Sisu Auto

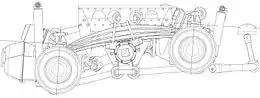
The famous Sisu lifting tandem mechanism. The concept was originally developed by Vanajan Autotehdas.

Already the very first production lot of Sisu S-323s included customised lorries for the Finnish Defence Forces. During the Second World War lorry production was transferred to another company, Yhteissisu, which was set up to produce lorries and buses for the military. In 1958 the Defence Forces arranged a thorough test trial comparing lorries of different producers; these tests gave the Sisu K-26, modified from a civil model, a good rating. In 1959 SAT introduced Kärppä-Sisu K-35 for military use but 4×2-driven. Production of military off-road vehicles started in 1964 when SAT presented KB-45, a new light 4×4 lorry. The military vehicle production was moved from Karis to Hämeenlinna when the upgraded A-45 was presented. Medium heavy SA-150 and heavy 6×6-driven SA-240 production followed after. SA-110 was a light lorry prototype which was only produced six units. In 1990 the demining vehicle RA-140 was introduced and they were produced a small series starting from 1994.